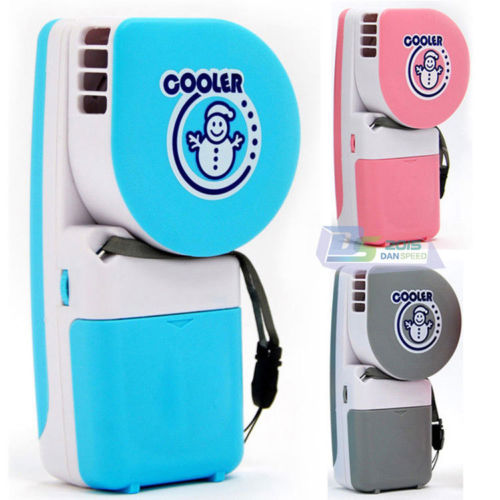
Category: fan